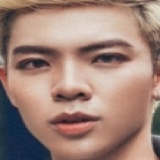
ca sĩ Erik